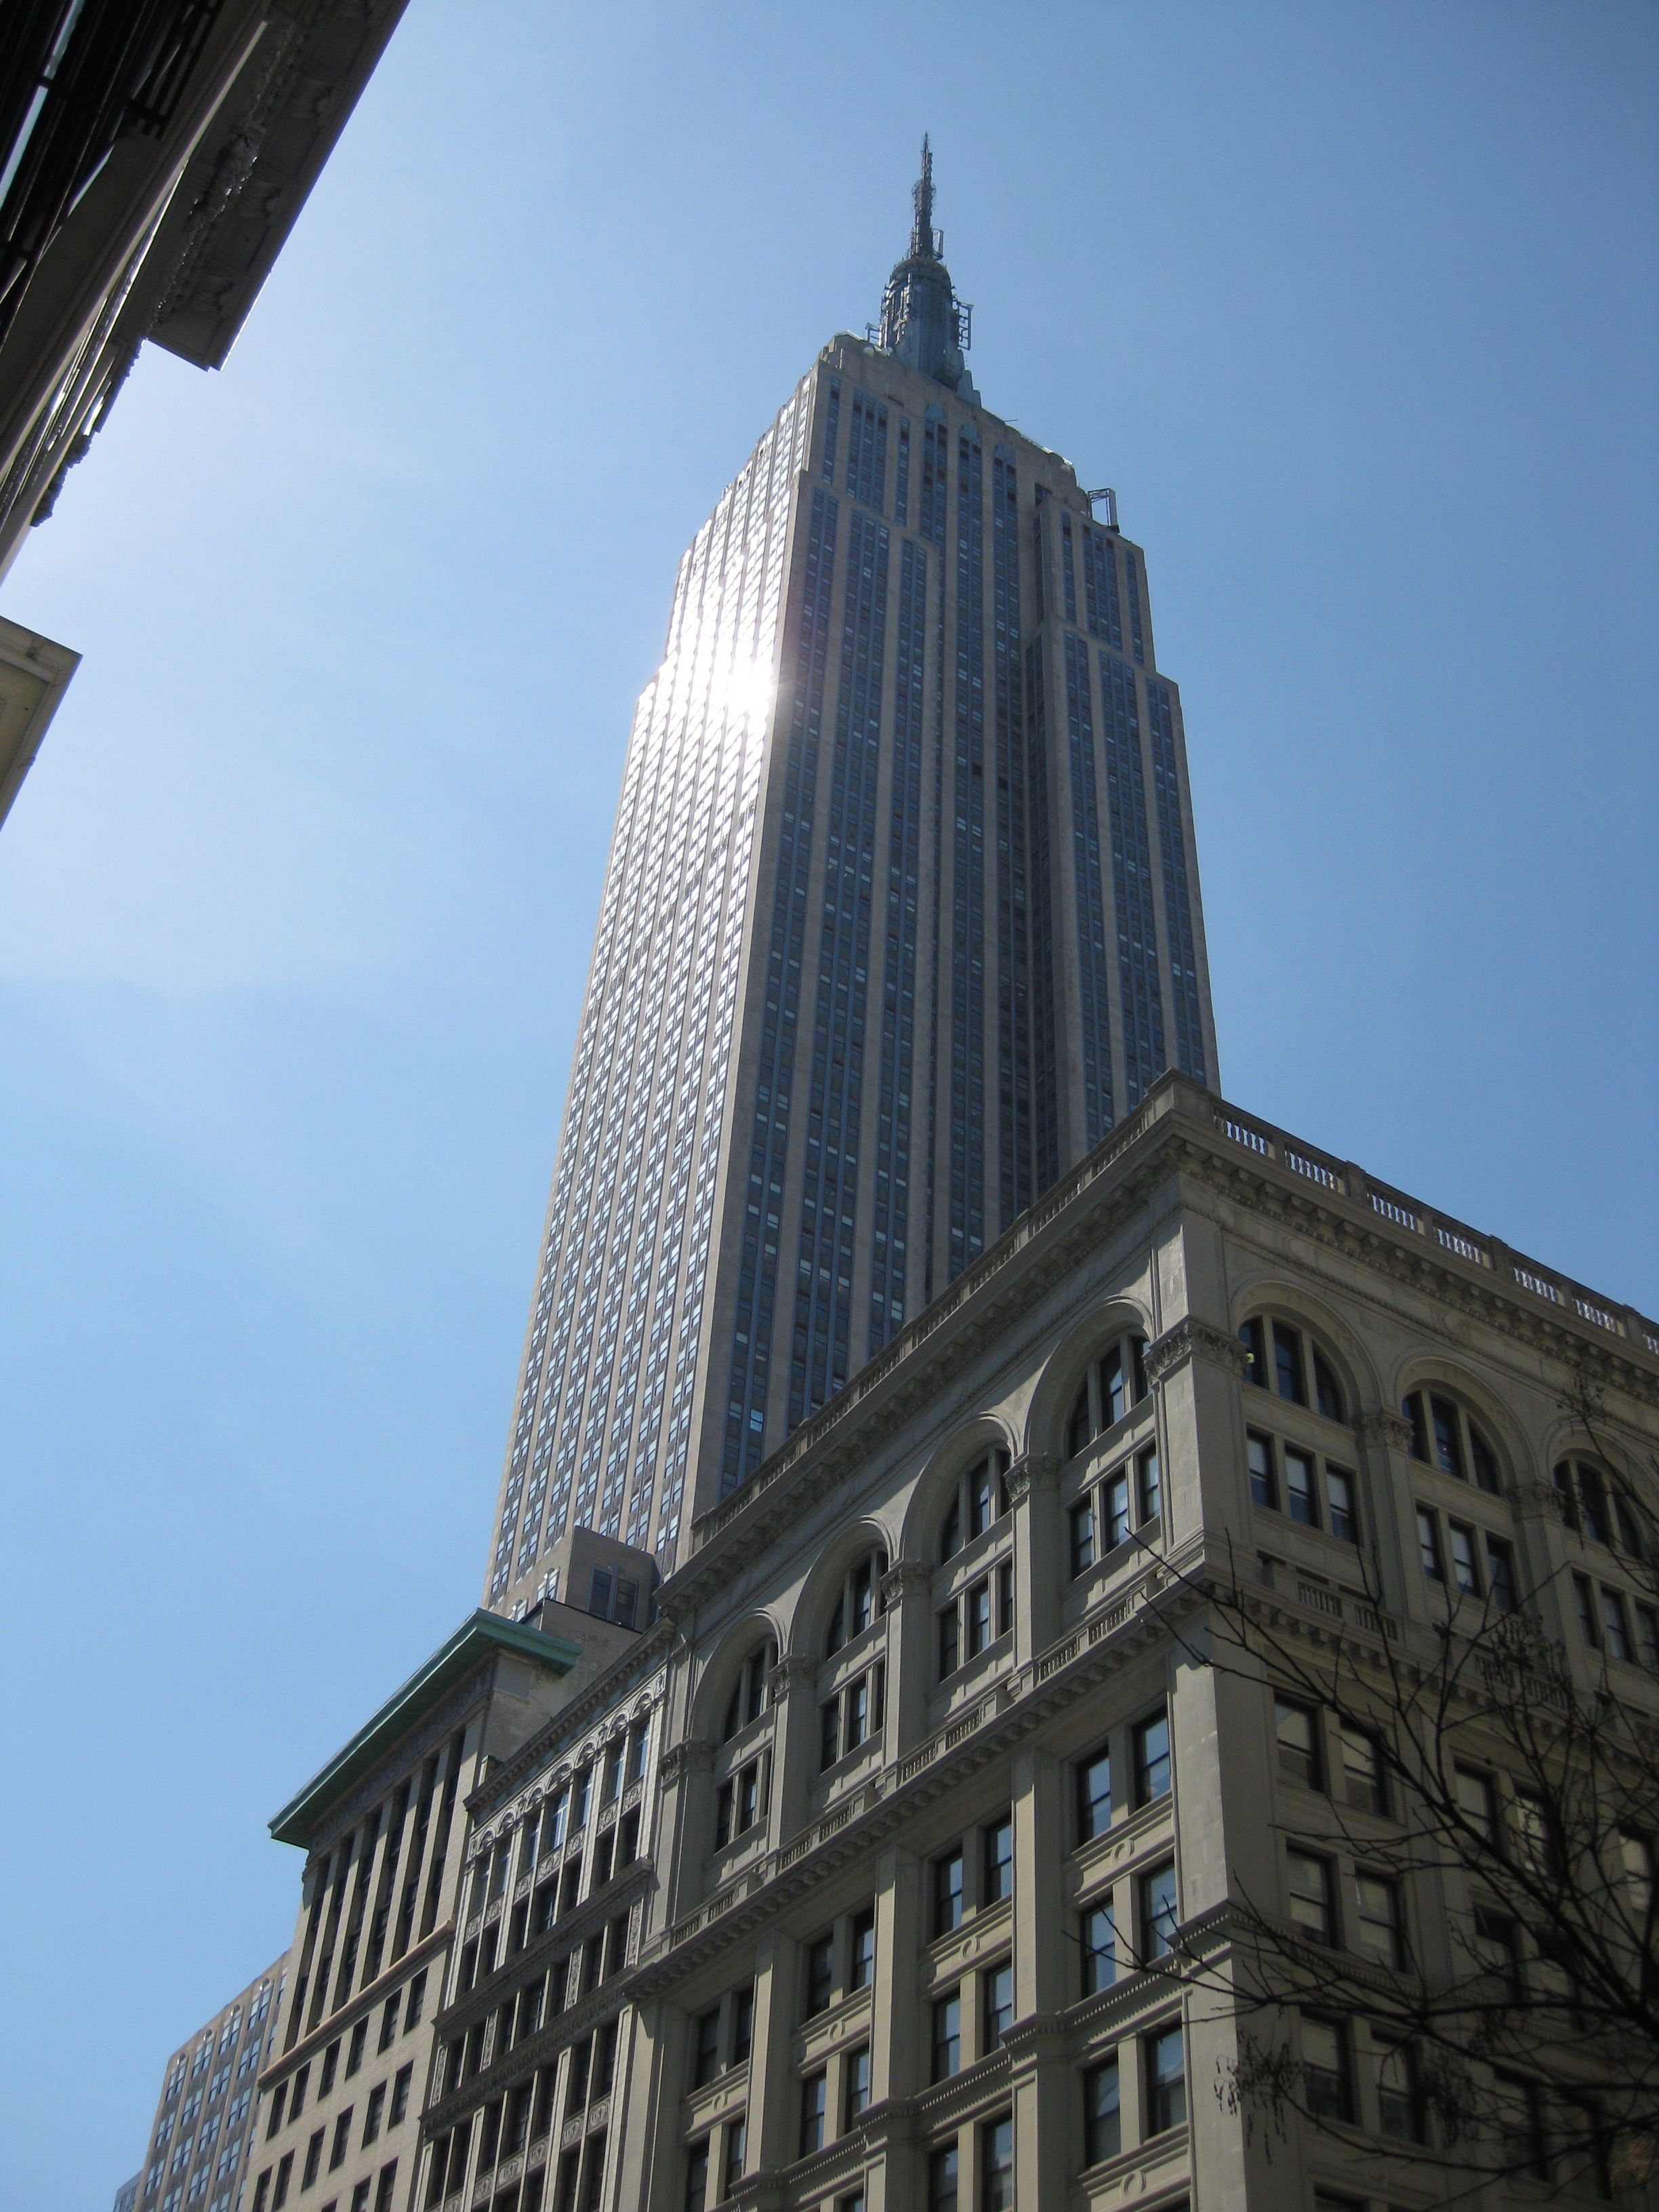
architecture, building, city, skyscraper, new york, manhattan, new york city, cityscape, downtown, tower, nyc, landmark, facade, empire state building, tower block, spire, ny, metropolis, big apple, tours, urban area, metropolitan area